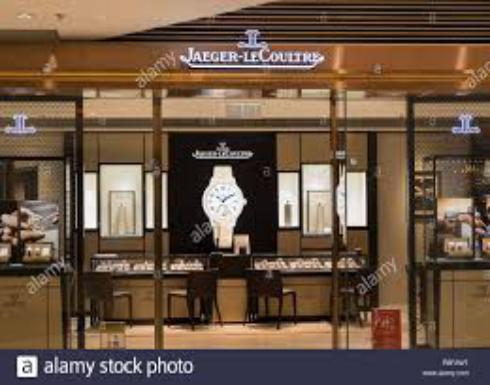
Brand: jaeger-lecoultre
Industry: Electronic